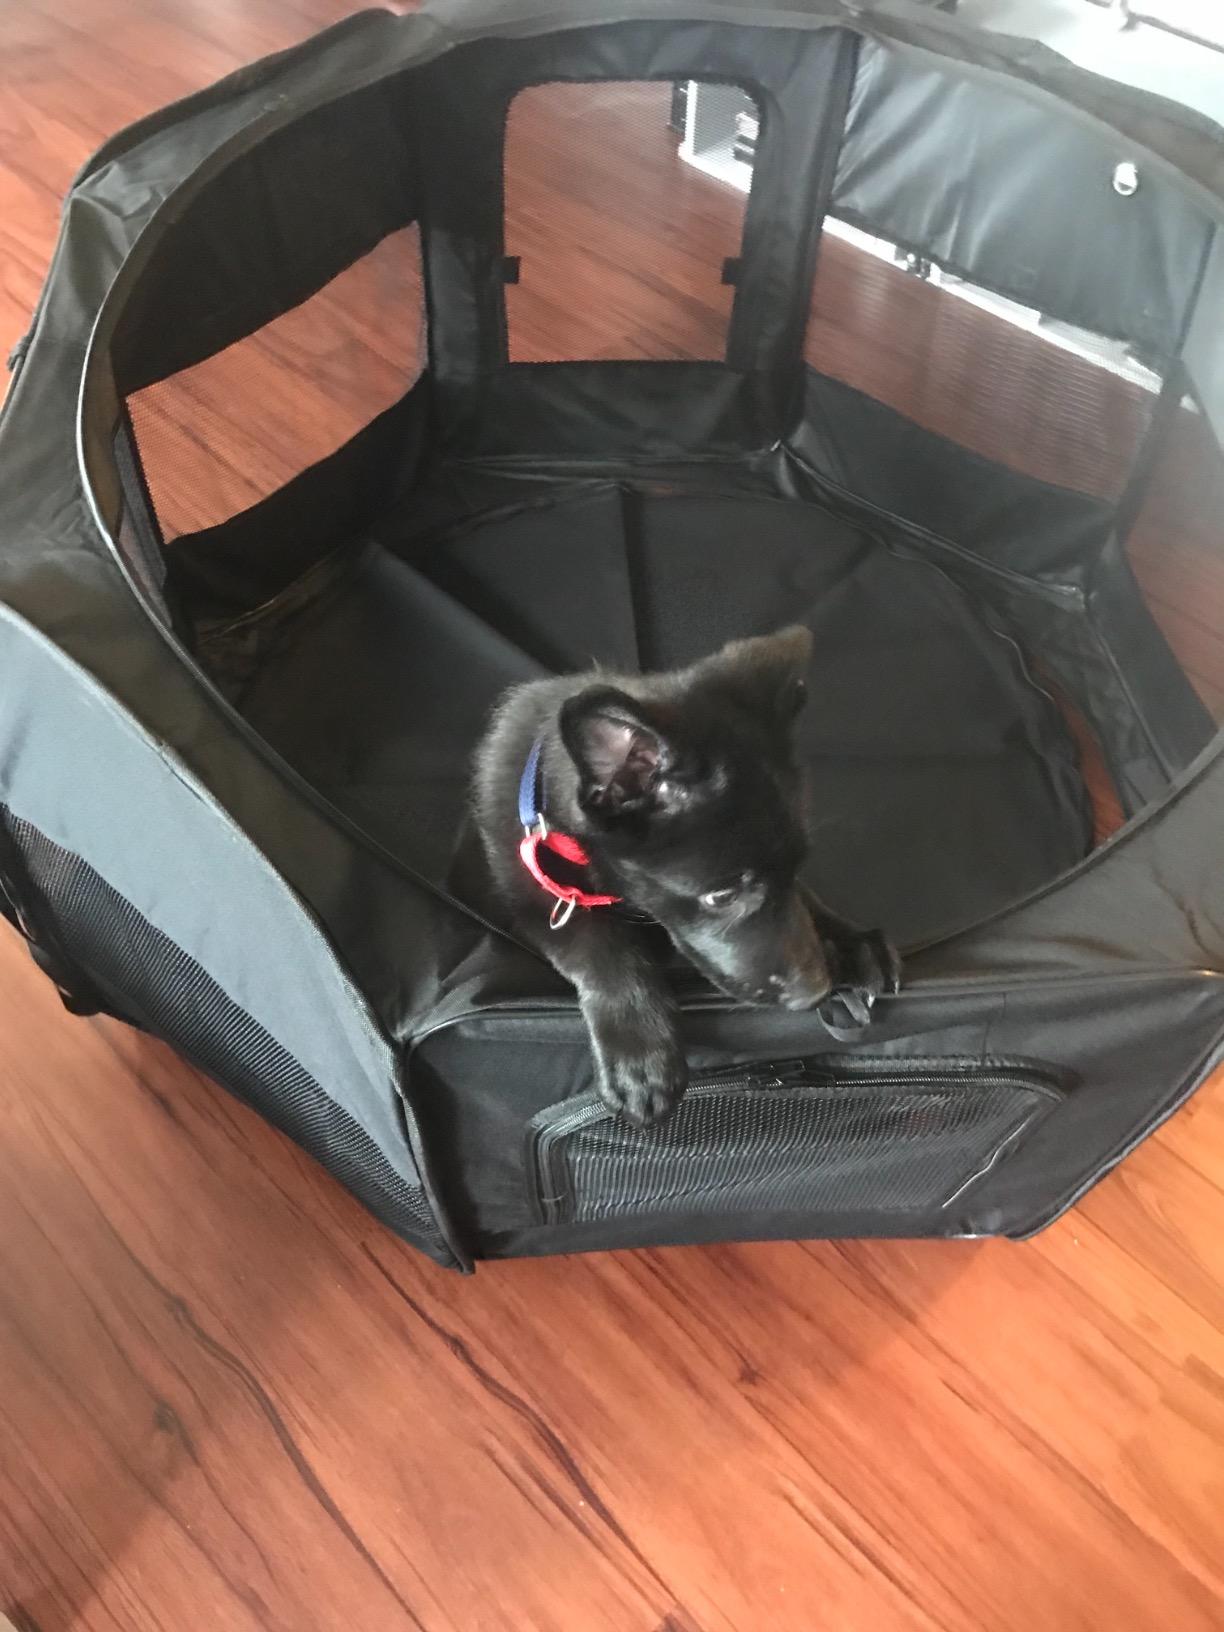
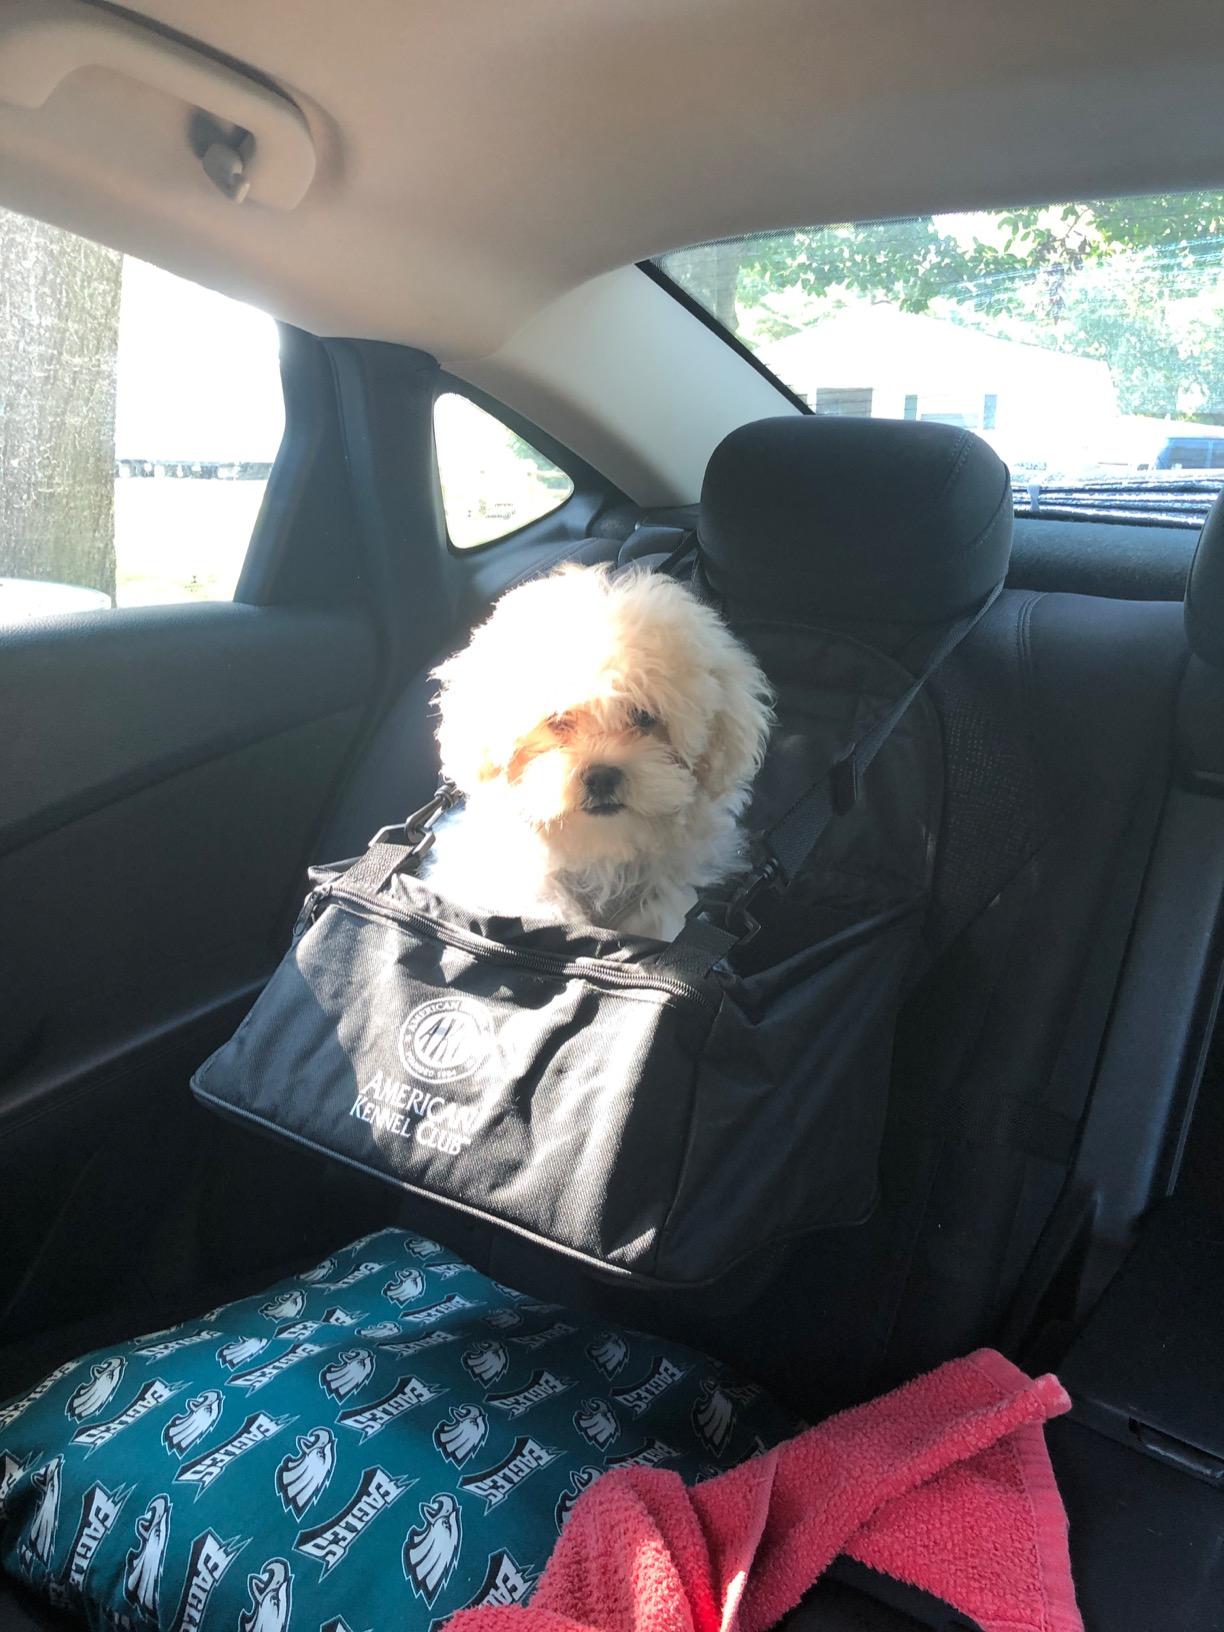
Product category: items_kennel
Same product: no